Cabinet of Étienne Maurice, comte Gérard

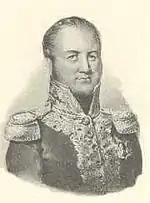
Étienne Maurice Gérard

The Cabinet of Étienne Maurice, comte Gérard was announced on 18 July 1834 by King Louis Philippe I.